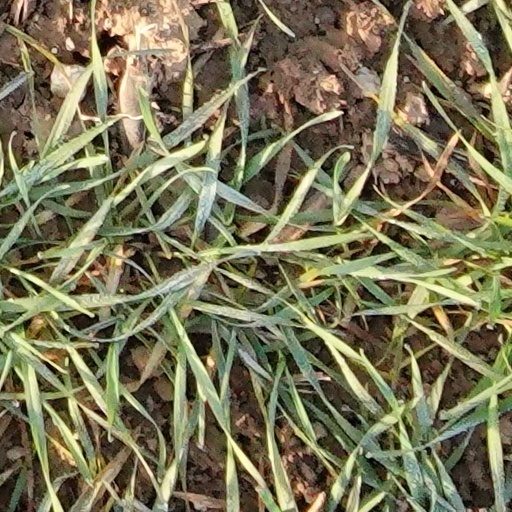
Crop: wheat